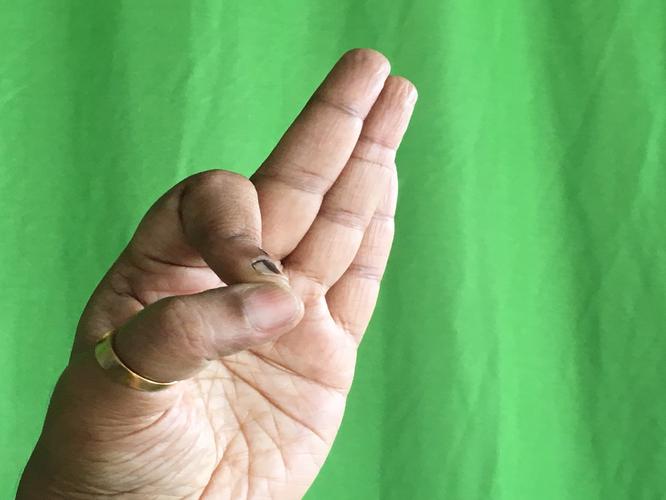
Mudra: Aralam
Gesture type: single_hand